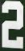
Number: 2